Free Donbas

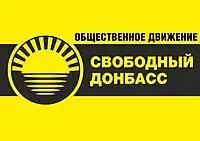
Former logo

Chairman of the organization, Yevgeny Orlov, said that the party "goes with the same slogans and with the same program that supported the absolute majority of the population of the region during the referendum on May 11". It focuses on respect for people of all nationalities and cultures that reside on the territory of the republic, restoration of destroyed infrastructure, development of mechanisms of social protection and social justice.